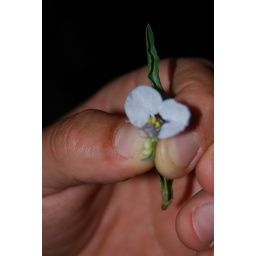
Our guide, Arno showed us how this flower provides water when you're lost in the bush